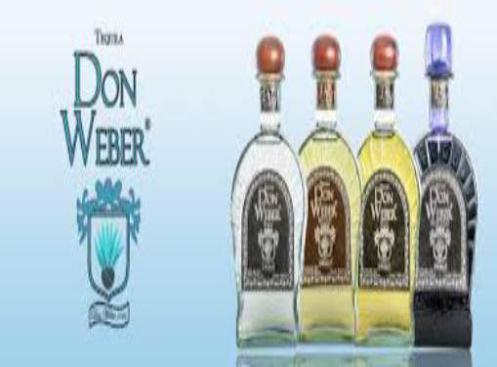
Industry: Food